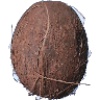
Label: cocos